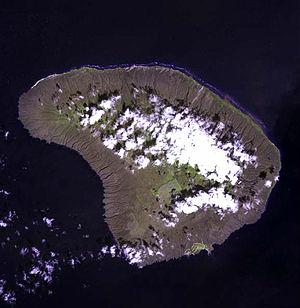
Lanai est une des principales îles de l'archipel d'Hawaï, située au sud-ouest de Maui. Elle fut autrefois couverte de champs d'ananas de James Dole. Elle mesure 366 km² de superficie et a un littoral de 84 kilomètres de longueur.